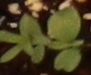
Label: Flax